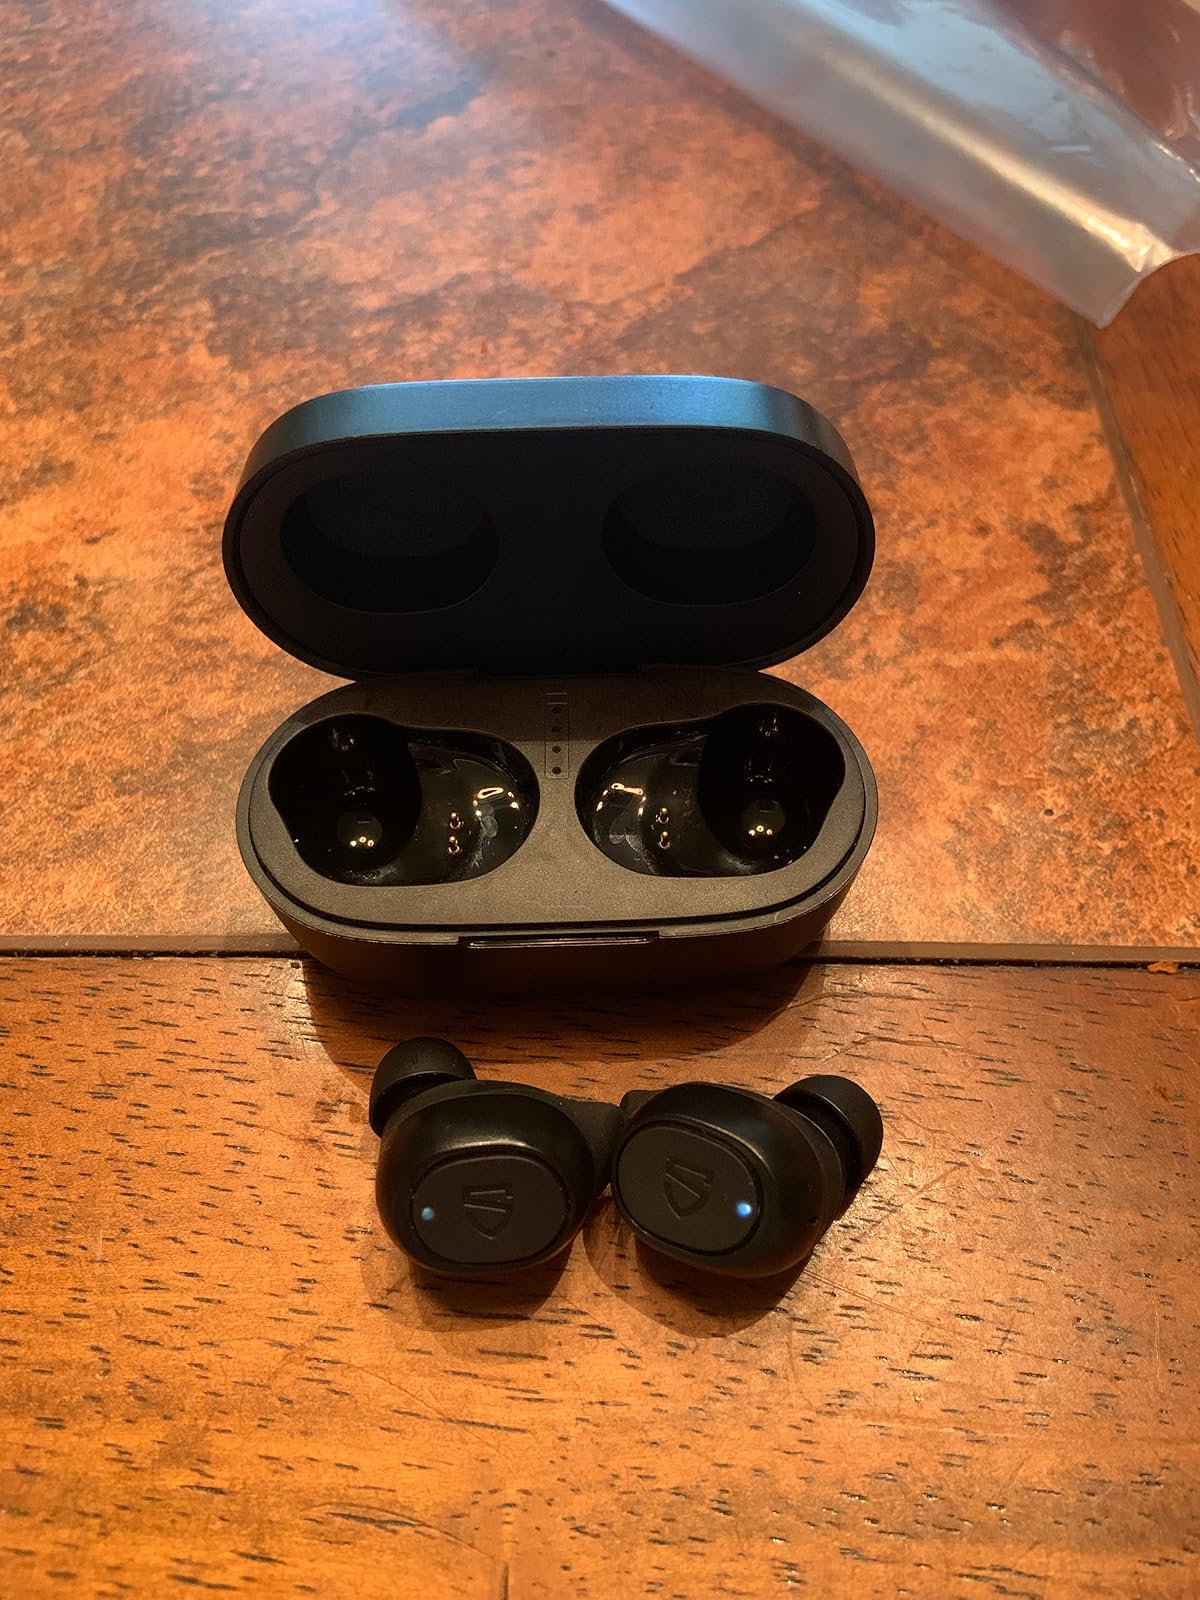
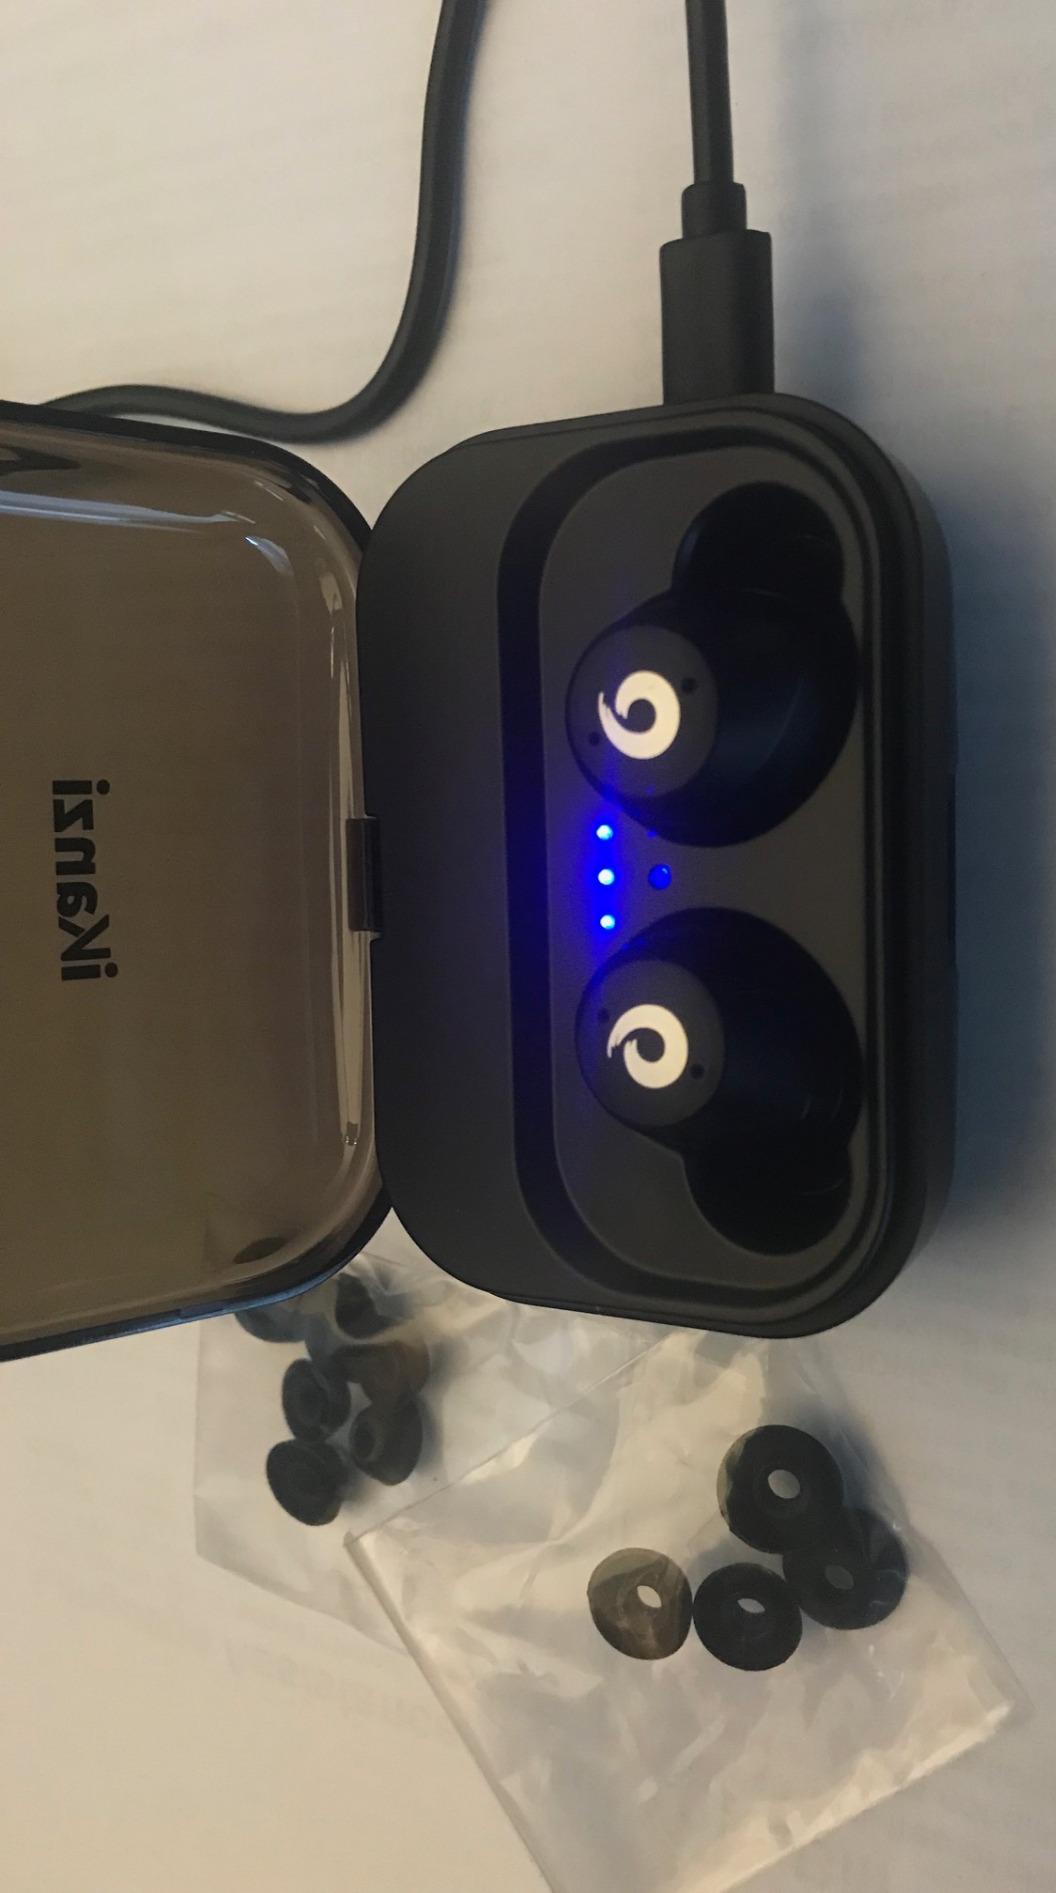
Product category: earbuds
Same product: no